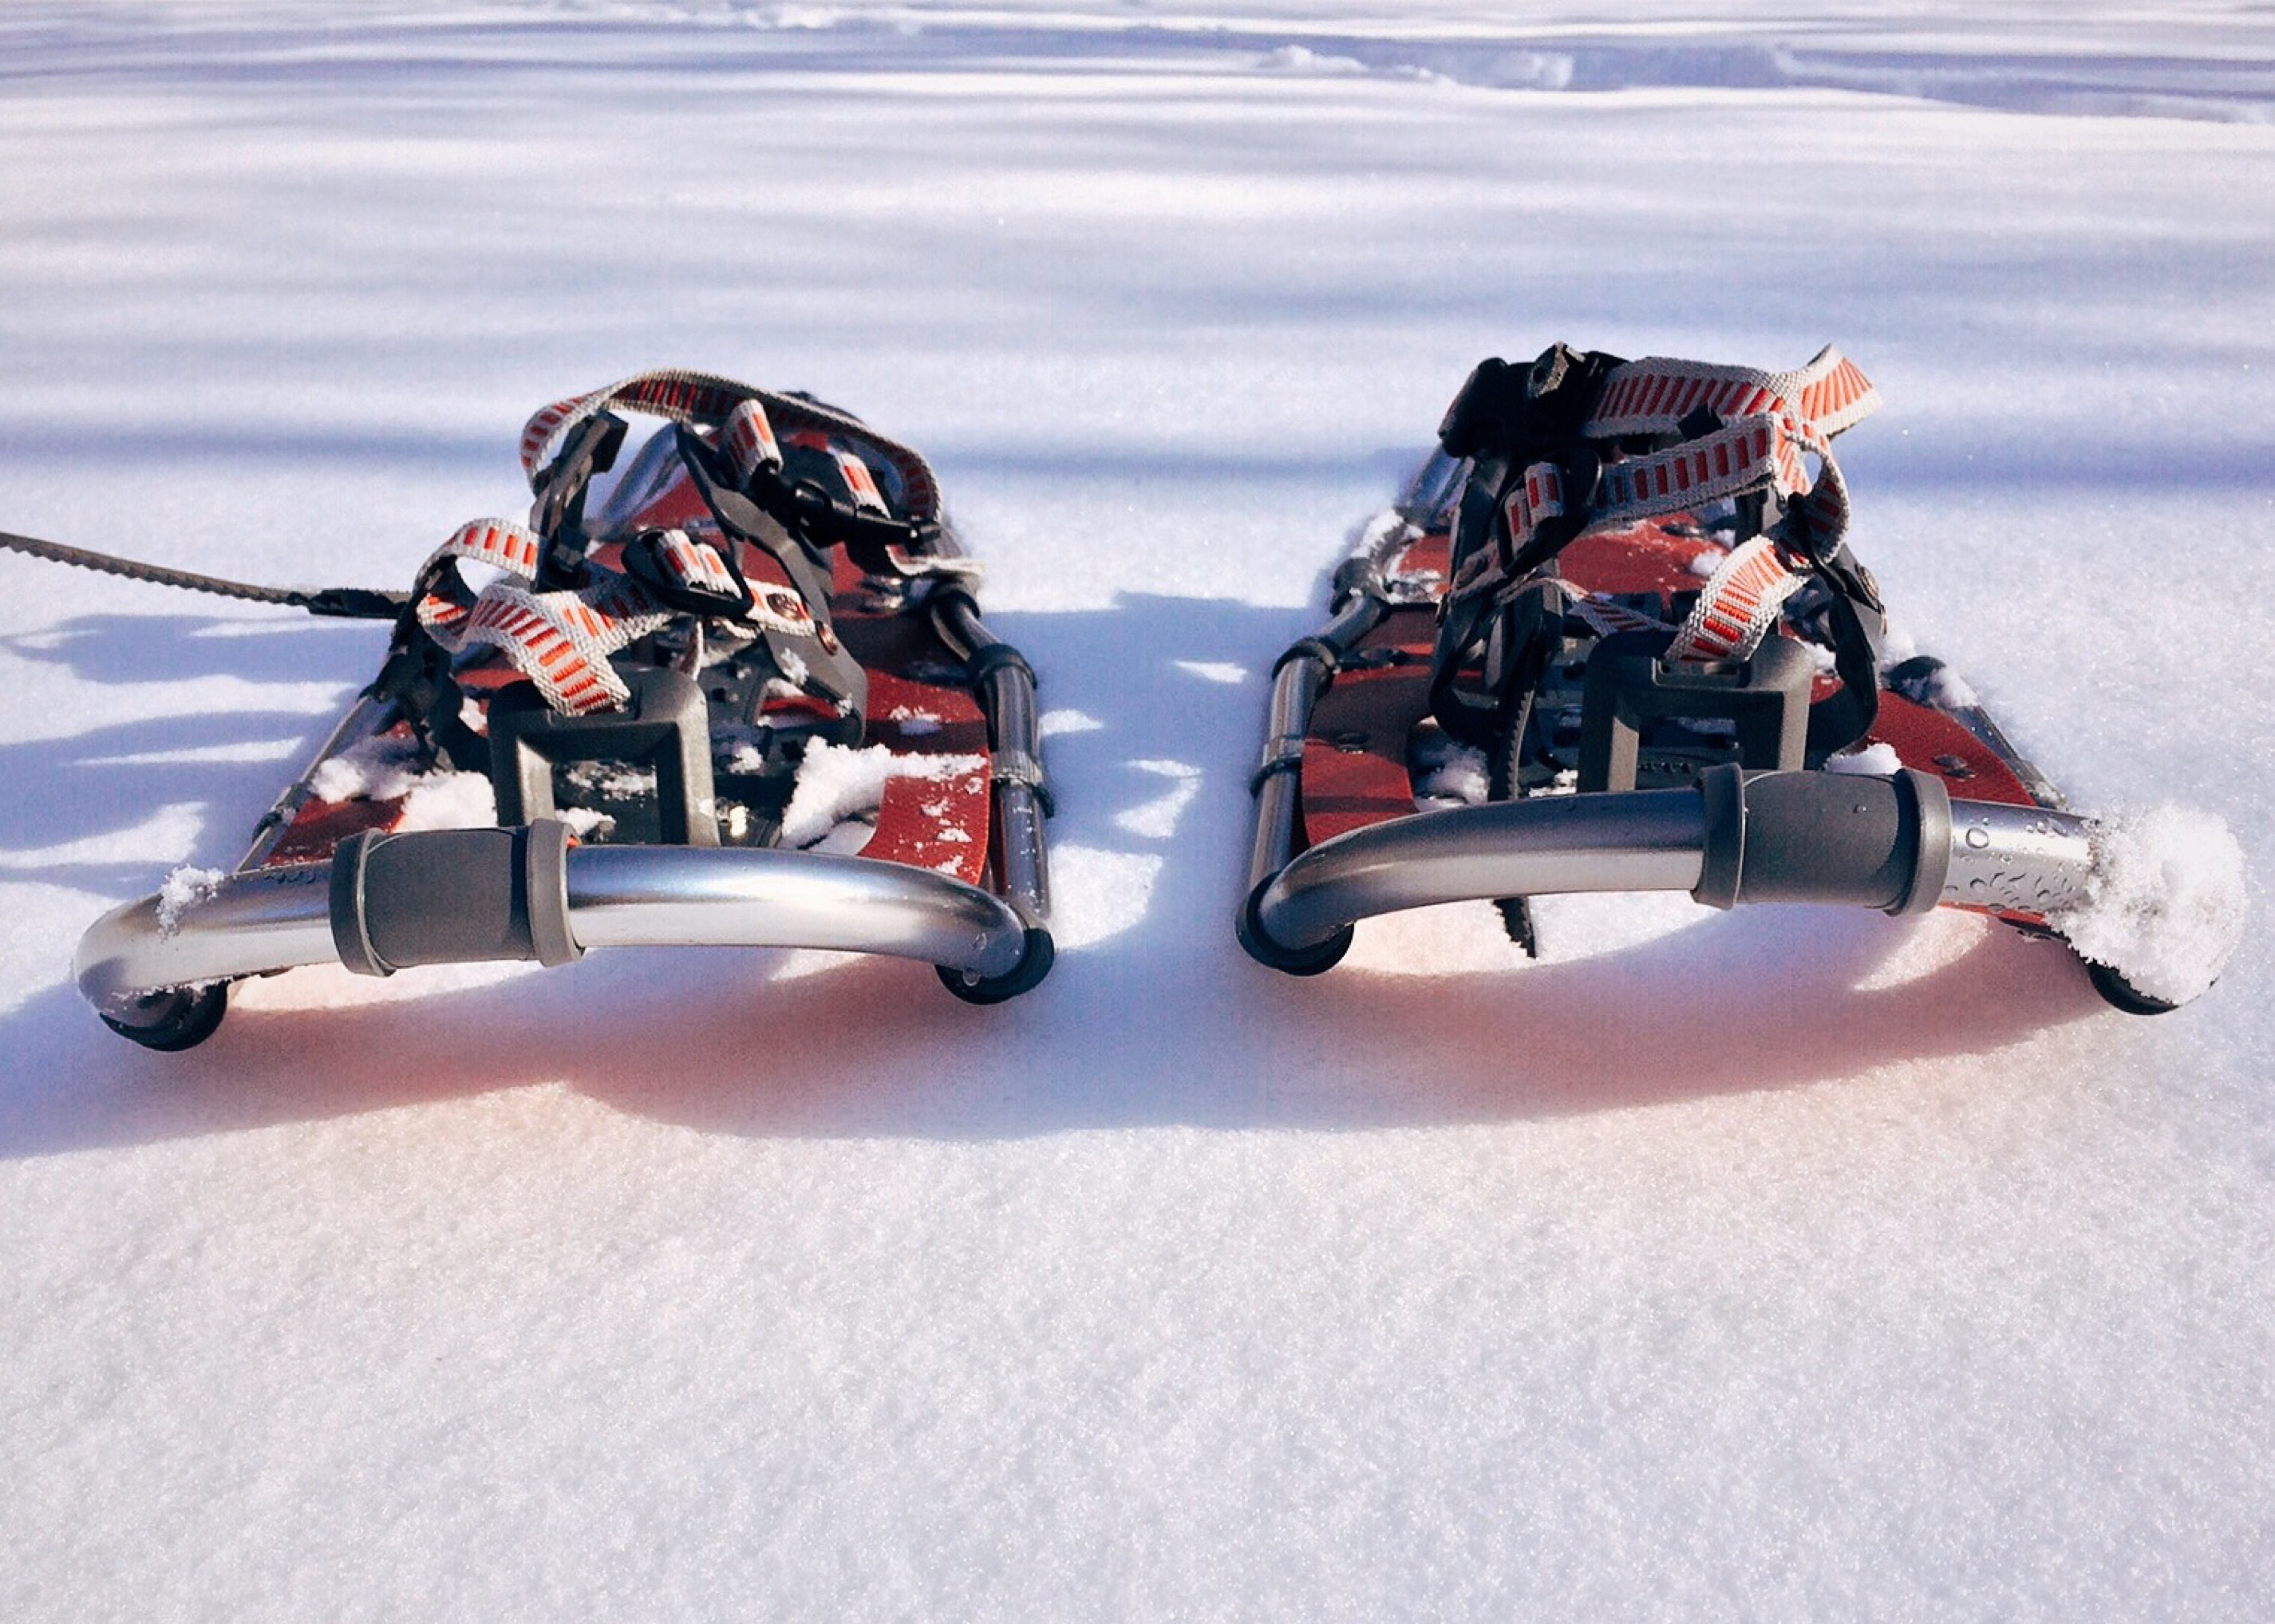
snowshoe, sport, winter, adventure, outdoor, snowshoeing